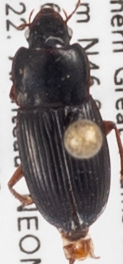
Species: Harpalus ventralis
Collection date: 2022-08-23 04:00:00
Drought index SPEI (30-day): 0.03
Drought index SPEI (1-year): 0.8
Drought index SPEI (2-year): -0.62